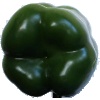
Label: Pepper Green 1